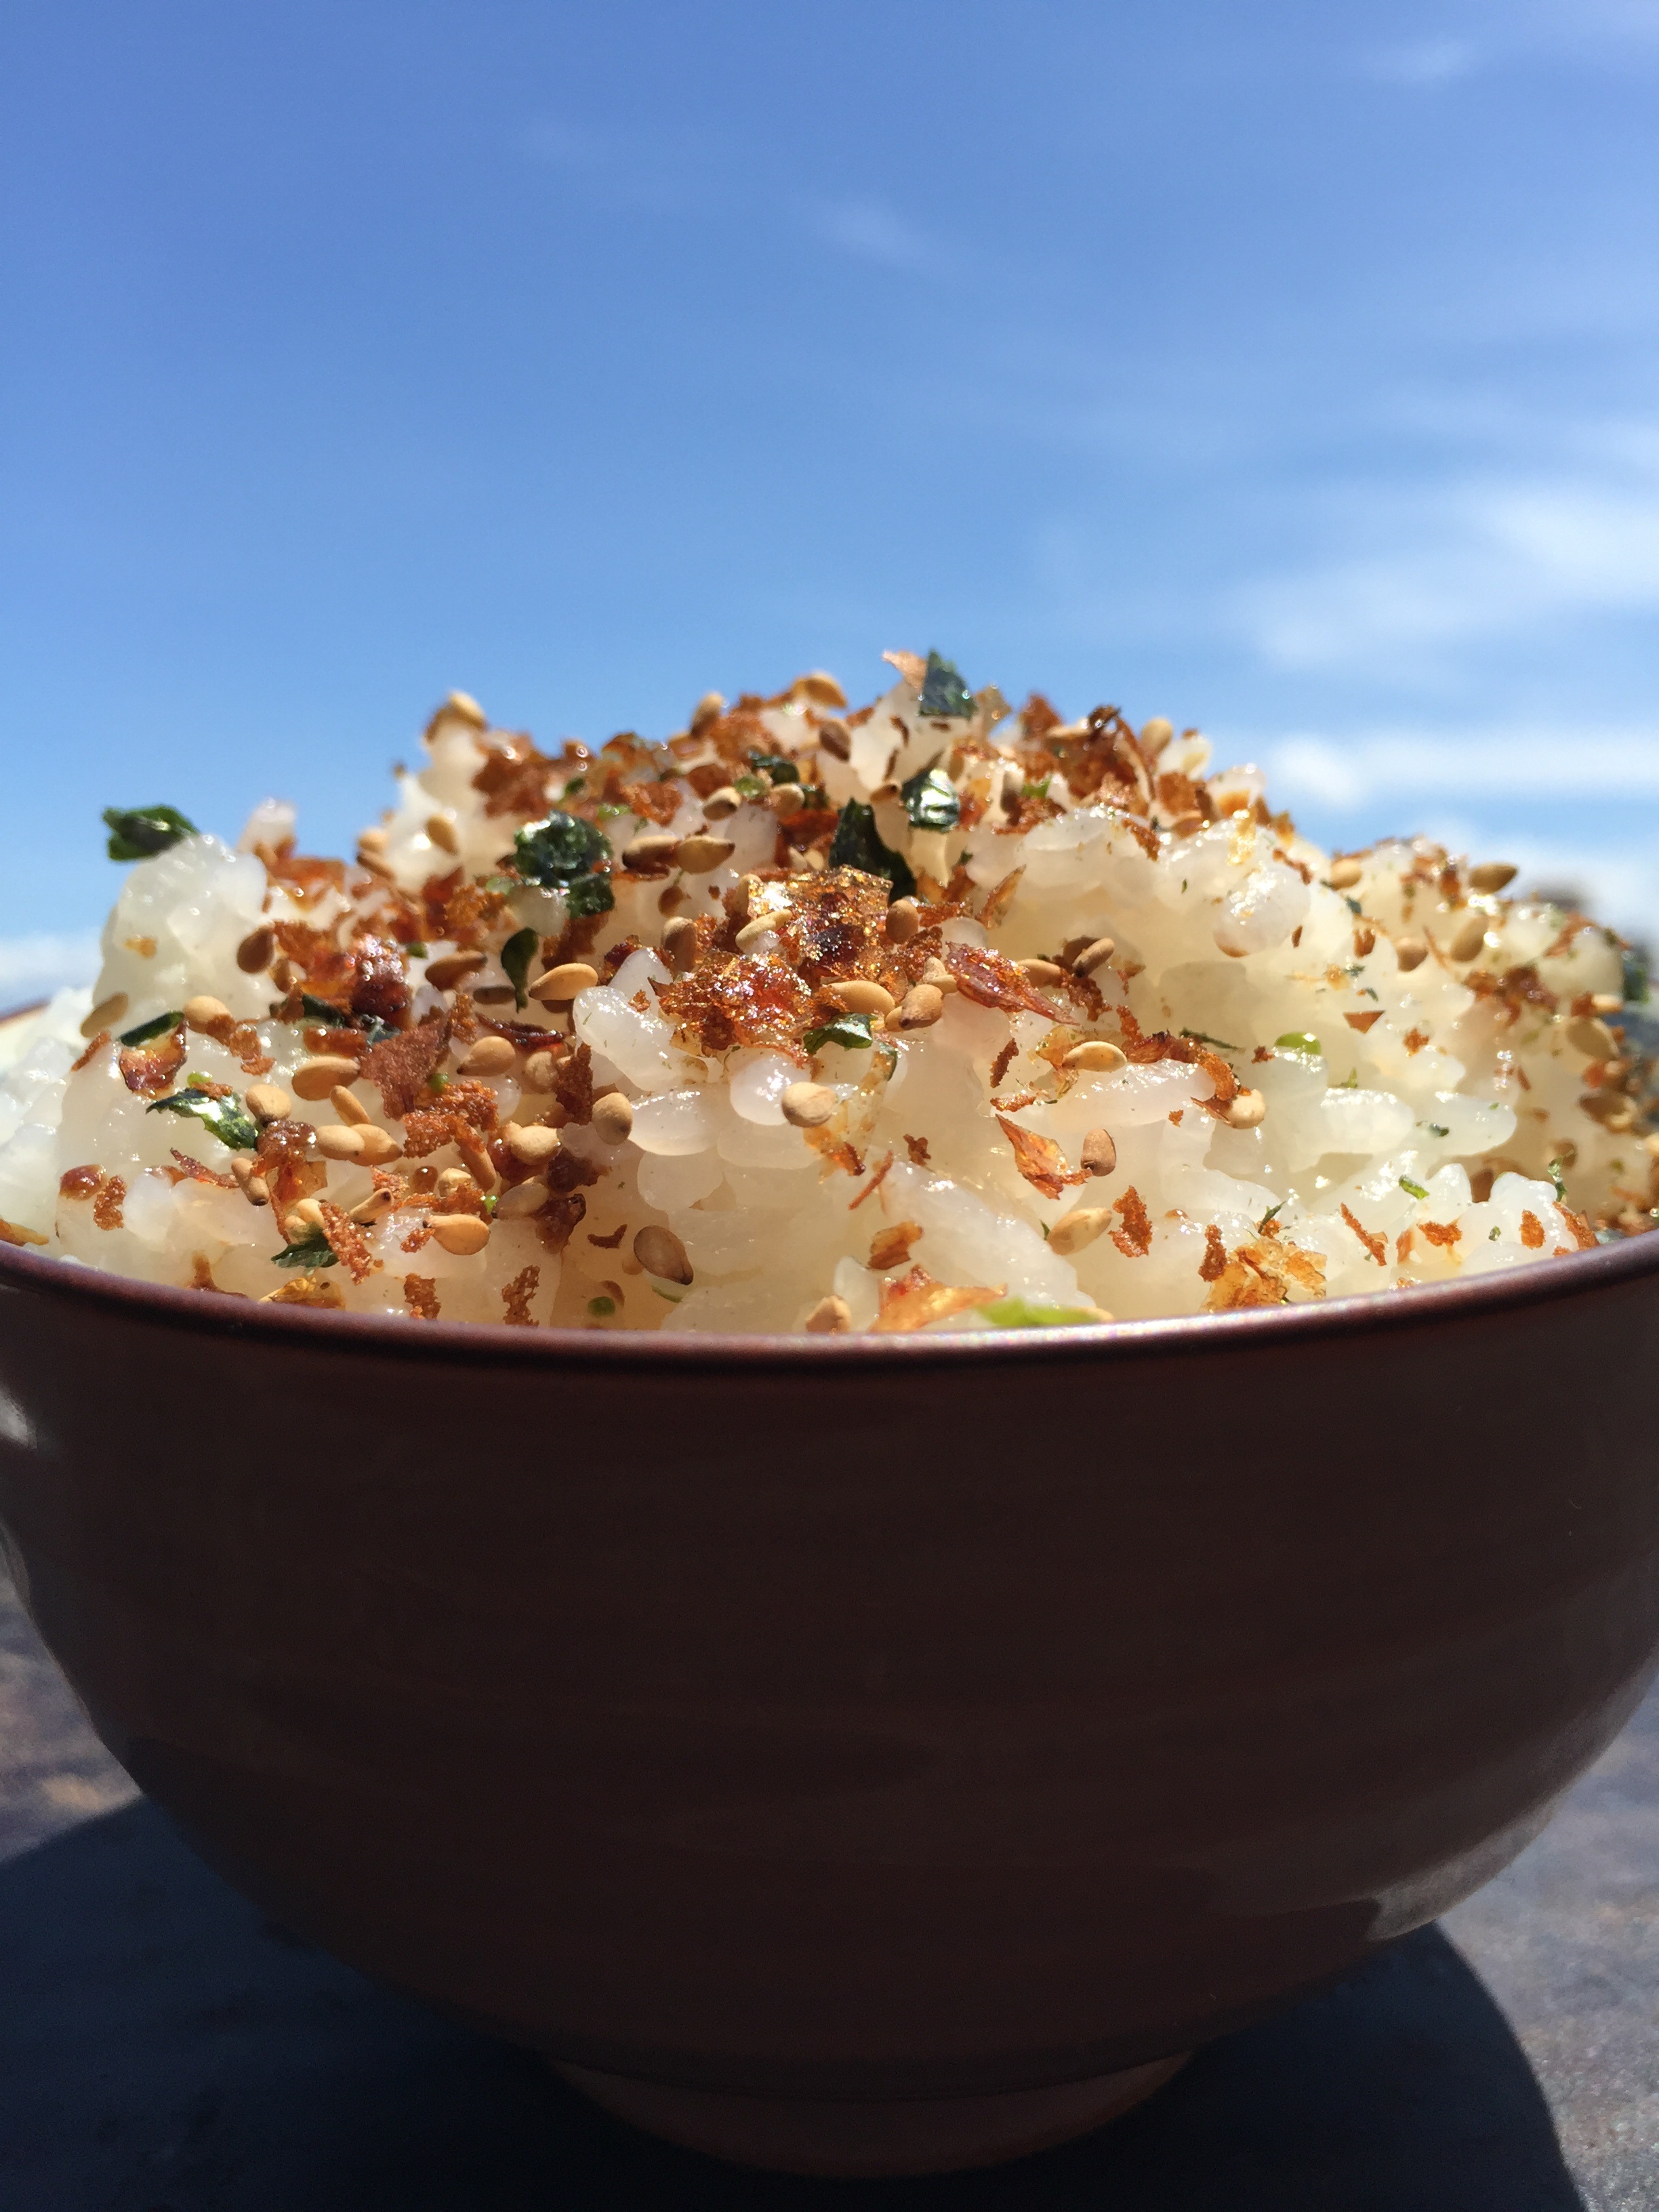
dish, meal, food, produce, breakfast, ice cream, dessert, cuisine, teacup, blue sky, hood, coconut, flavor, sprinkle rice, snack food